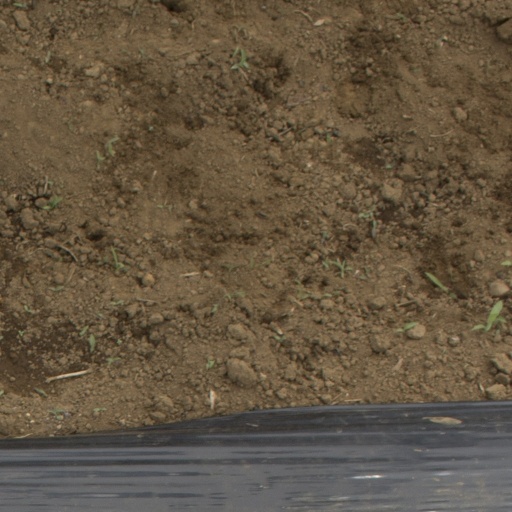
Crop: Jerusalem artichoke